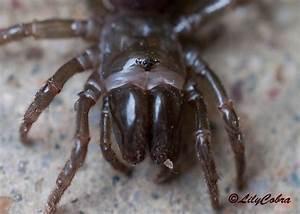
spider